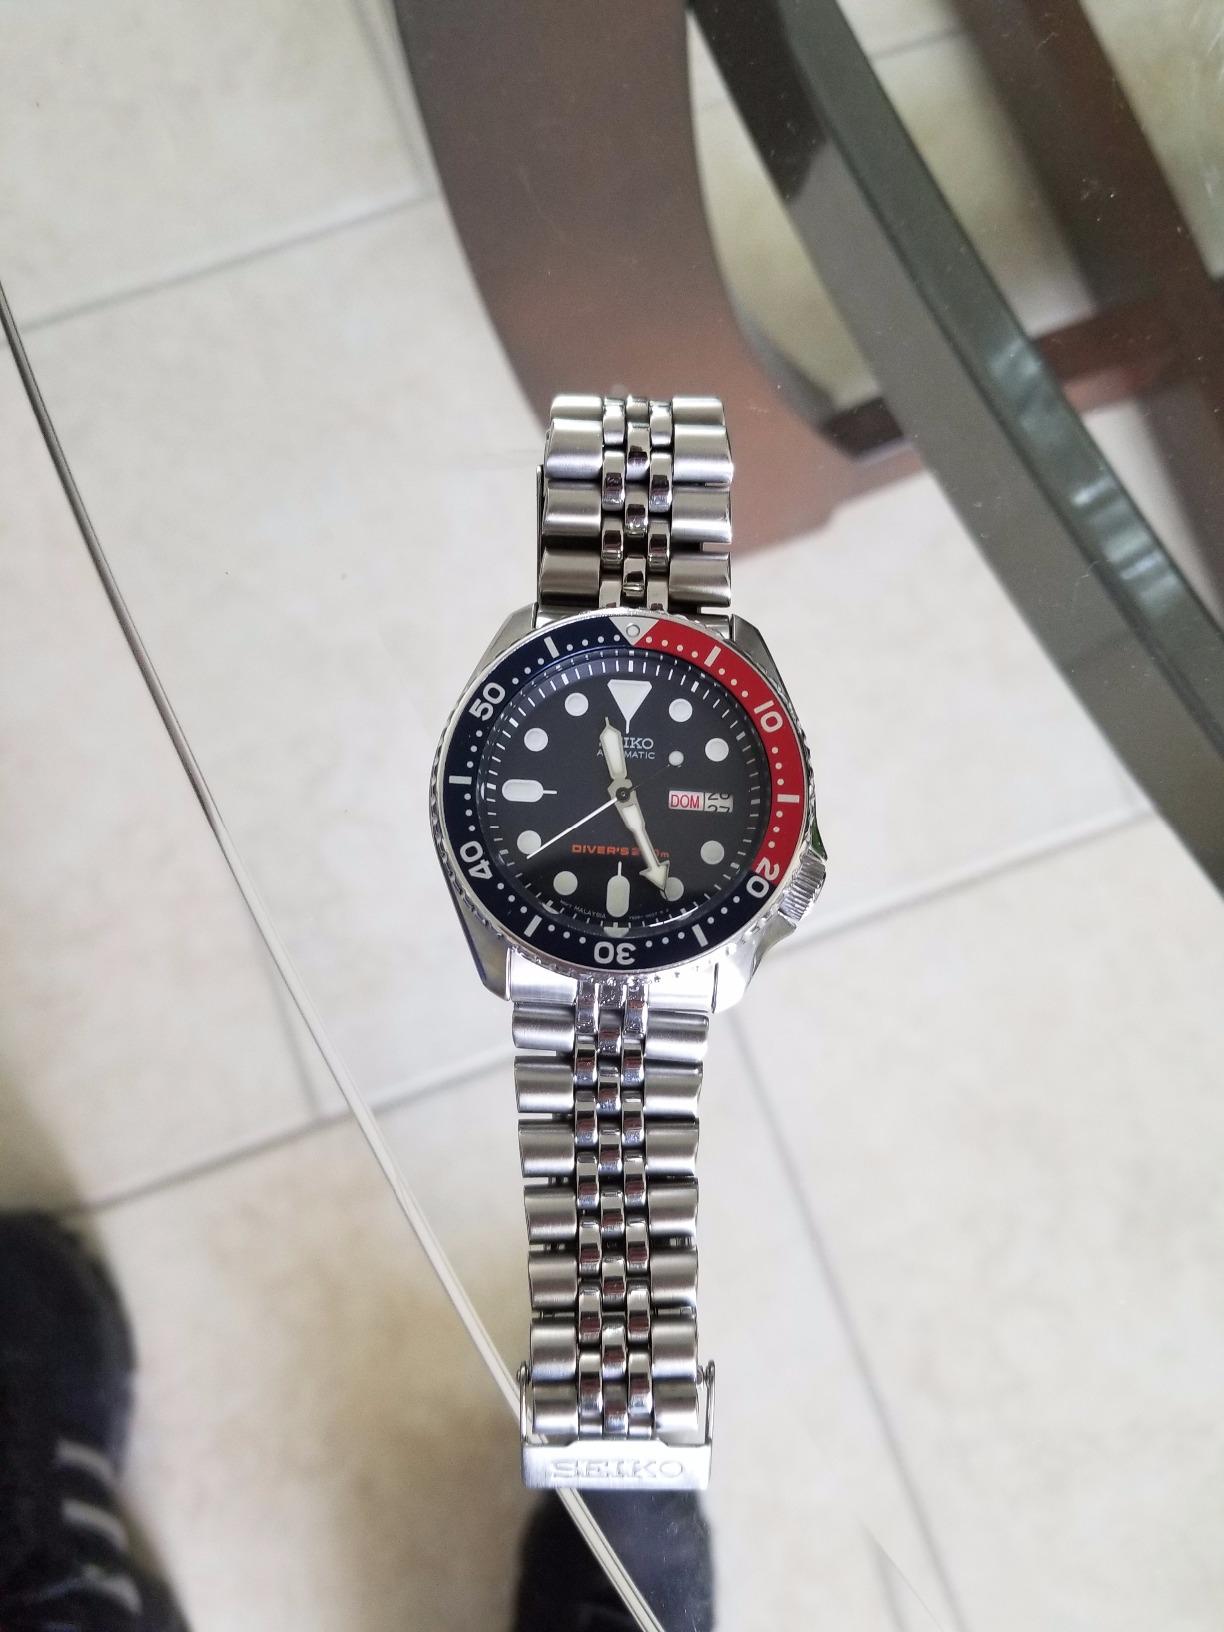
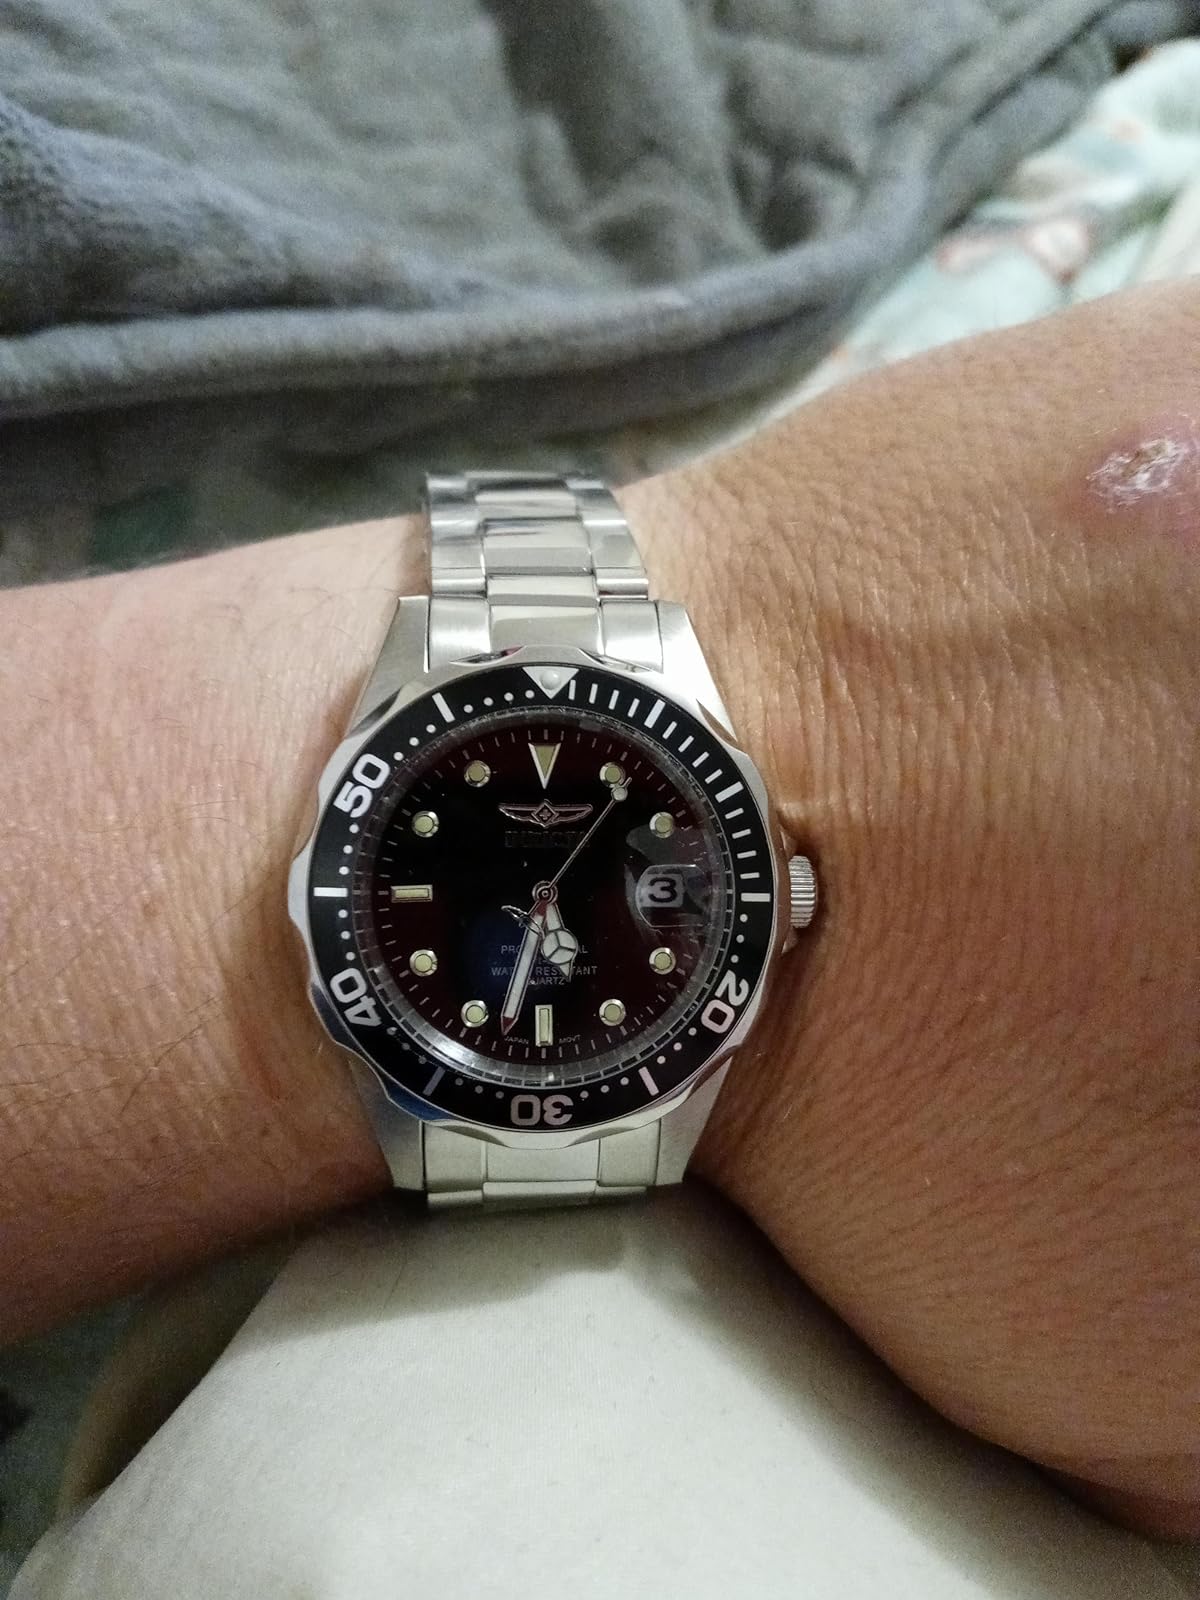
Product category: accessories_watch
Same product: no